My Daughter Patricia

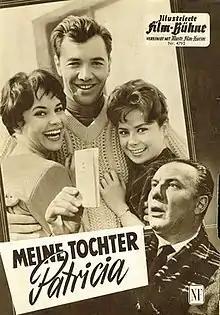

My Daughter Patricia (German: Meine Tochter Patricia) is a 1959 Austrian comedy film directed by Wolfgang Liebeneiner and starring Martin Held, Gerhard Riedmann and Gerlinde Locker.